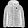
Label: Coat